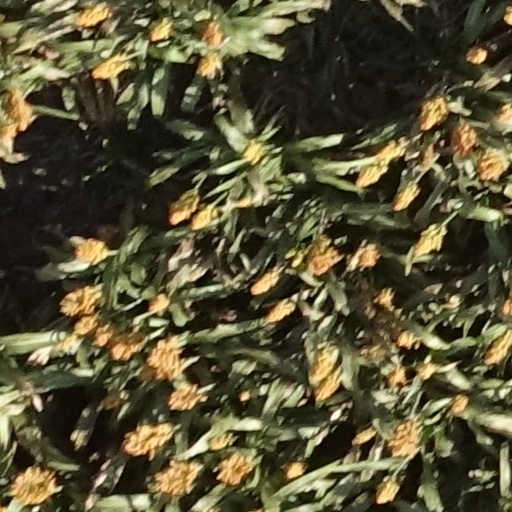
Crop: sorghum